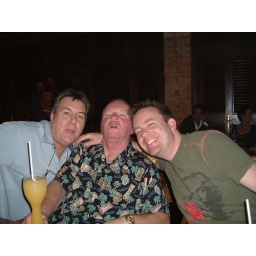
Tho boys at 'Trader Vics'- a fantasic bar that selle cocktails in coconuts and skull heads!